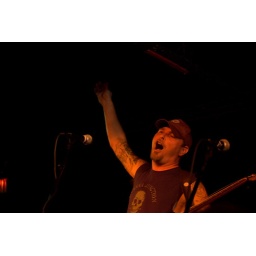
tim barry at the revival tour show, black cat in dc oct 2008